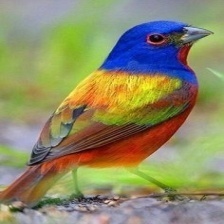
Species: PAINTED BUNTING
Scientific name: PASSERINA CIRIS
ImageNet parent category: indigo_bunting